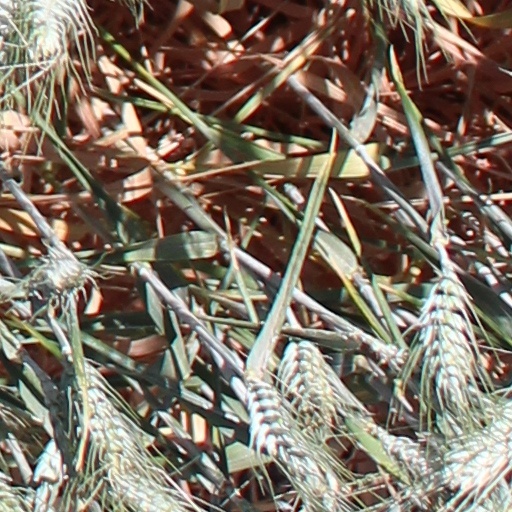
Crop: wheat